James Leal Greenleaf

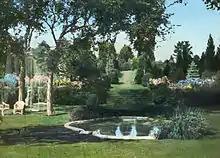
View of a portion of "Killenworth", considered Greenleaf's greatest accomplishment

Greenleaf was born in 1857 in Kortright, New York. His father, Thomas Greenleaf, was a member of the prominent Greenleaf merchant family, but had retired to Kortright due to failing health. His mother, Eleanor Leal, was of Dutch and Scottish descent. He was the fourth of five children, and the only son, born to Thomas and Eleanor. The Greenleafs were Huguenots who fled France, anglicizing their family name (Feuillevert) to Greenleaf. Greenleaf's great-great-great-great-grandfather, Edmund, was born in 1574 in Ipswich, Suffolk, England. His great-great-grandfather, Enoch, was born there in 1647, and the entire family emigrated to Salisbury, Connecticut, in 1650. His great-grandfather, Thomas, was the founder and editor of "Greenleaf's New Daily Advertiser". He was a distant relative of James Greenleaf, the infamous Washington, D.C., land speculator and whose sister married Noah Webster (whose newspaper later merged with the "New Daily Advertiser"). Greenleaf later credited his childhood in the Catskill Mountains for giving him a love of landscape architecture.